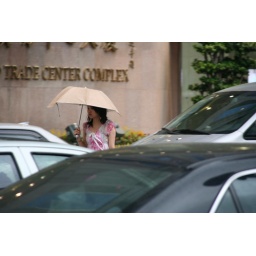
Girl in pink and white